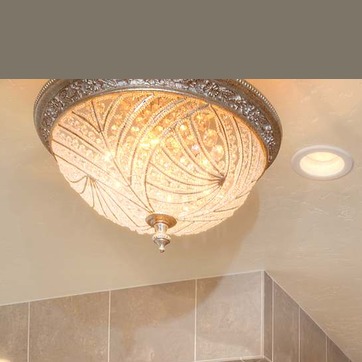
Material: glass